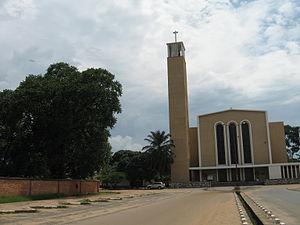
Cathédrale Regina Mundi, Bujumbura, Burundi
La cathédrale Regina Mundi de Bujumbura est une cathédrale catholique située à Bujumbura, la capitale du Burundi.
Le clergé catholique du Burundi est conduit en 2015 par huit évêques, dont deux archevêques :